Peter Lotharius Oxholm

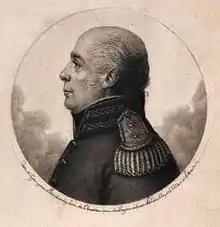
P.L. Oxholm

Oxholm enrolled as a cadet in 1763 and was made corporal in 1769. From 1771 Oxholm was page to Queen Carolina Mathilda, and he was present at her arrest in 1772. After having served in Denmark, he left for the Danish West Indies as a lieutenant in 1777.